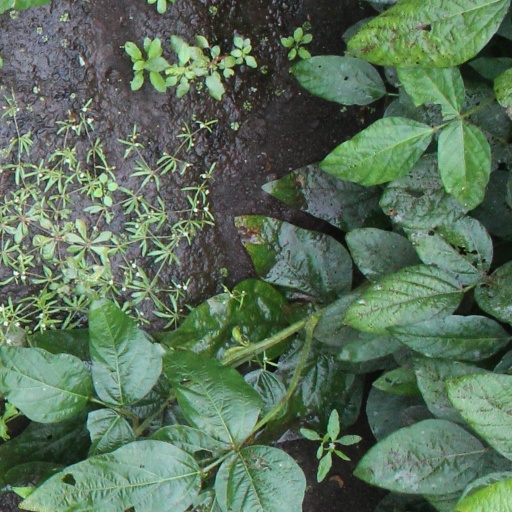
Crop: soybean